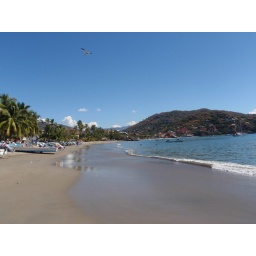
Boats lined up on beach in Zihuatanejo with bird flying overhead on a clear day.